Charles P. Hall

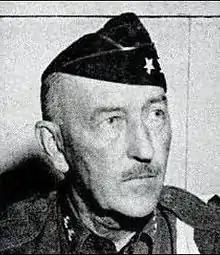

Lieutenant General Charles Philip Hall (December 12, 1886 – January 26, 1953) was a senior officer of the United States Army who fought in both World War I and World War II. He was the commander of XI Corps during World War II and the principal commander during the Battle of Bataan to liberate the Philippines from Japanese forces.